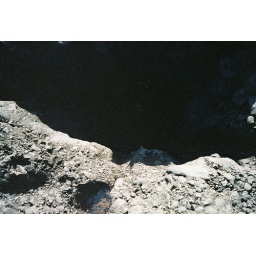
Cliff over black sand beach.